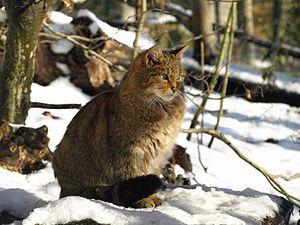
La Fruška gora est un massif montagneux situé en Serbie, au nord de la région de Syrmie, dans la province autonome de Voïvodine.